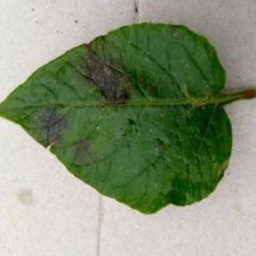
Etiqueta: Late Blight